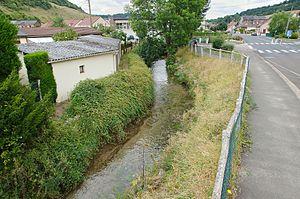
La rivière Aubette route de Lyons-la-Forêt à Saint-Léger-du-Bourg-Denis
Saint-Léger-du-Bourg-Denis est une commune française, située dans le département de la Seine-Maritime en Normandie.